Chinese government response to COVID-19

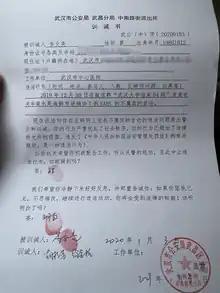
Document issued by the Wuhan Police ordering Li Wenliang to stop "spreading rumours" about a possible 'SARS virus' dated 3 January

The early response by city authorities was criticised as prioritising a control of information that might be unfavorable for local officials over public safety, and China was also criticised for cover-ups and downplaying the initial discovery and severity of the outbreak. By the time China had informed the WHO of the new coronavirus on 31 December 2019, "The New York Times" reported that the government was still keeping "its own citizens in the dark". Observers have attributed this to the censorship institutional structure of the country's press and internet, exacerbated by Chinese Communist Party leader Xi Jinping's crackdown on independent oversight such as journalism and social media that left senior officials with inaccurate information on the outbreak and "contributed to a prolonged period of inaction that allowed the virus to spread".